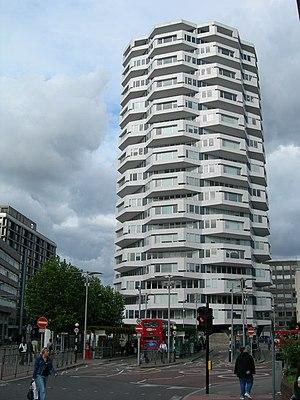
Le No.1 Croydon est un bâtiment designé par l'architecte Richard Seifert et construit en 1970. Il se situe au quartier Croydon à Londres à coté de la station East Croydon.
Black Mirror: Bandersnatch est un film interactif de science-fiction sorti en 2018 et adapté de la série d'anthologie Black Mirror. Écrit par le scénariste de la série Charlie Brooker et réalisé par David Slade, ce film est sorti sur Netflix le 28 décembre 2018.